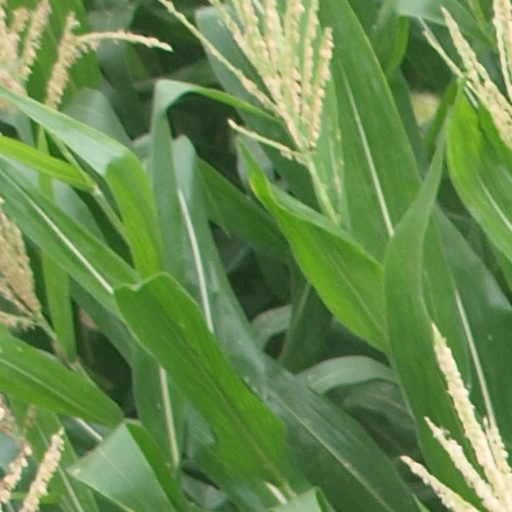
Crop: maize; corn